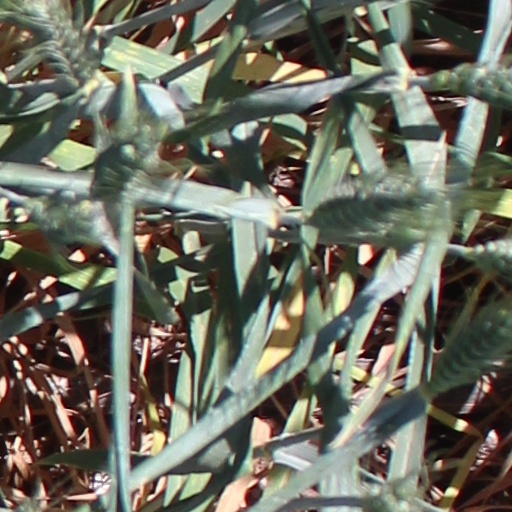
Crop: wheat